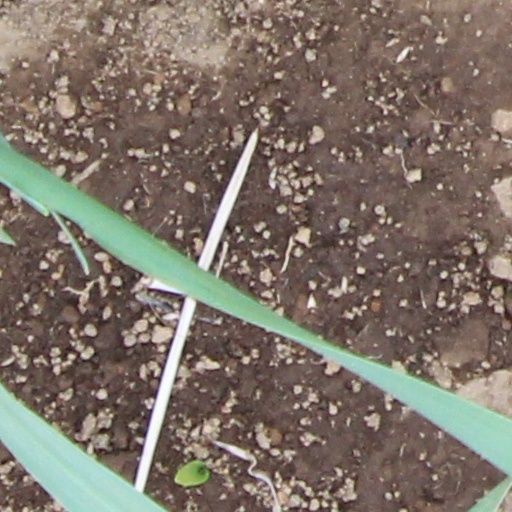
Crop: wheat